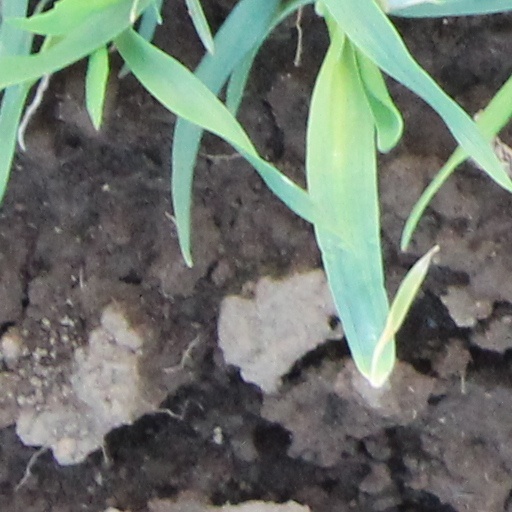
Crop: wheat